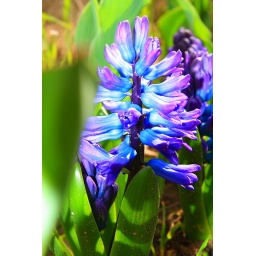
The blue flower in my garden